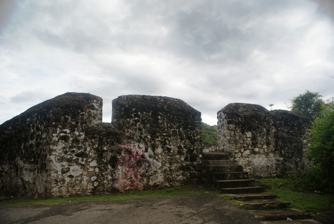
Building: Otanaha Fortress
Country: Indonesia
Year built: 1522
The front side of Otanaha Fortress Otanaha Fortress is one of the tourism site in Gorontalo province Suwalesi Island, Indonesia. It was built in 1522 by King Ilato from Gorontalo Kingdom and Portuguese sailors to strengthen the area security and defense. Located in Dembe Hill, this fort was made from mixture of sand , calcium , and eggs of Maleo birds . To reach the top of this fort, there are 348 steps, which separated into four stopovers: 52 steps from base to the first stopover, 83 steps from first to second stopover, 53 second to third stopover, and 89 steps from third to fourth stopover . From the last stopover, there are another 71 steps to reach the fort. From the top of this fortress, there are panoramic view of Limboto Lake and some part of Gorontalo region. History The panoramic view of Limboto Lake and Otahiya fortress from the top of Otanaha Fortress According to history, in the 16th century, the Portuguese sailors stopped in Kota Barat, Gorontalo because of bad weather, pirate threats , and lack of provisions. They offered the king of Gorontalo to build three fortress in the top of Dembe Hill to protect the area. The Ilato King had two daughters name Ndoba and Tiliaya, and one son called Naha. However, after the construction of those fortress, the Gorontalo princesses found out that Portuguese misused the kingdom's kindness as instrument to drive away their pirates enemy. Then, the Gorontalo people turned back to dislodge Portuguese out of their kingdom. When Naha succeeded his father and became the King of Gorontalo, there were at war from Hemuto, the leader of transmigrant community in the north region of Gorontalo. In 1585, he accidentally found Otanaha fortress and used it as a shelter for his wife, Ohihiya, and their two son Paha (Pahu) and Limonu. During the war, Naha and Paha were killed by Hemuto. Then, Limonu swore revenge and killed Hemuto. The name of three fortress used during the war was given based on Naha family. The first fort name Otanaha from Ota means fort and Naha was the person who found the fort. The second fortress was named Otahiya from word Hiya, after Naha's wife Ohihiya. The third fort is named Uwole which means Pahu's fortress, after Naha's son. References Wikimedia Commons has media related to Otanaha Fortress .